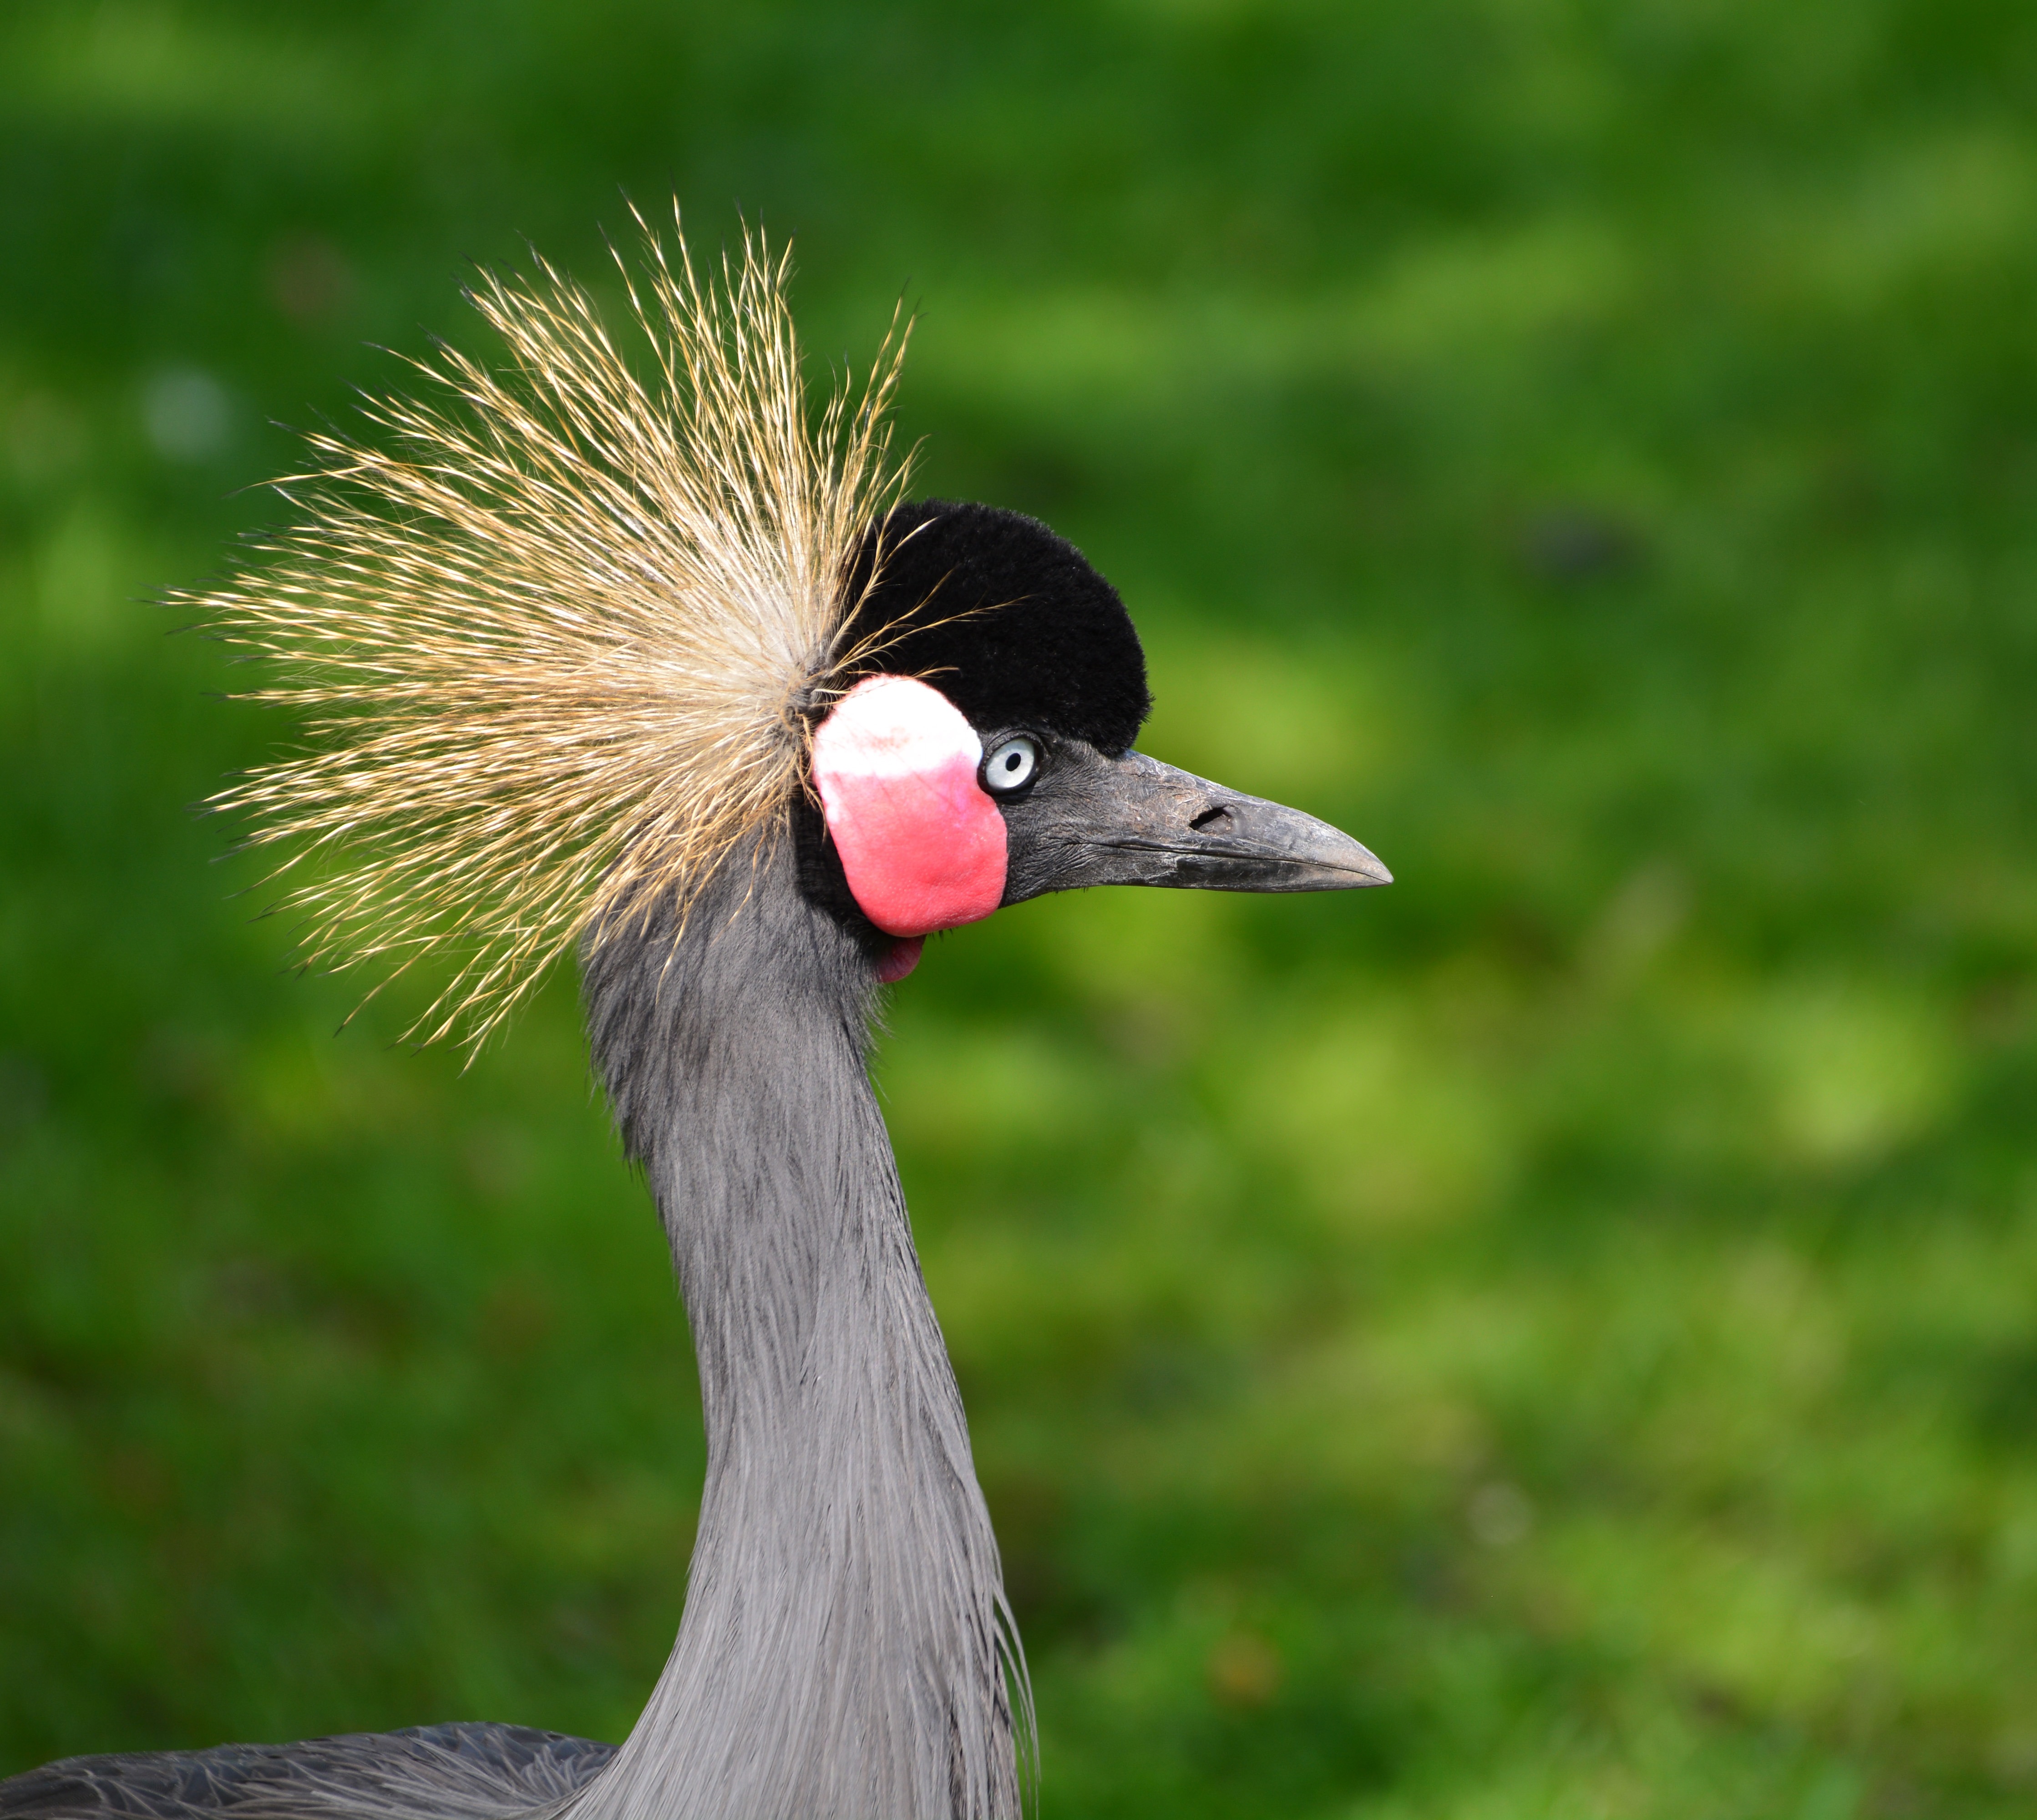
bird, wildlife, beak, fauna, close up, vertebrate, crane, bill, water bird, animal world, grey crowned crane, headdress, balearica pavonina, crane like bird